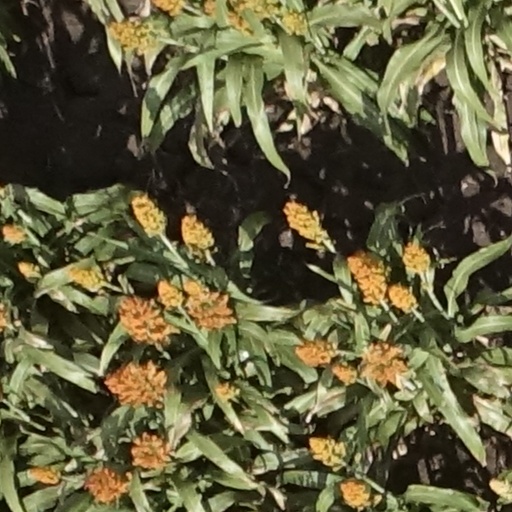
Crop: sorghum